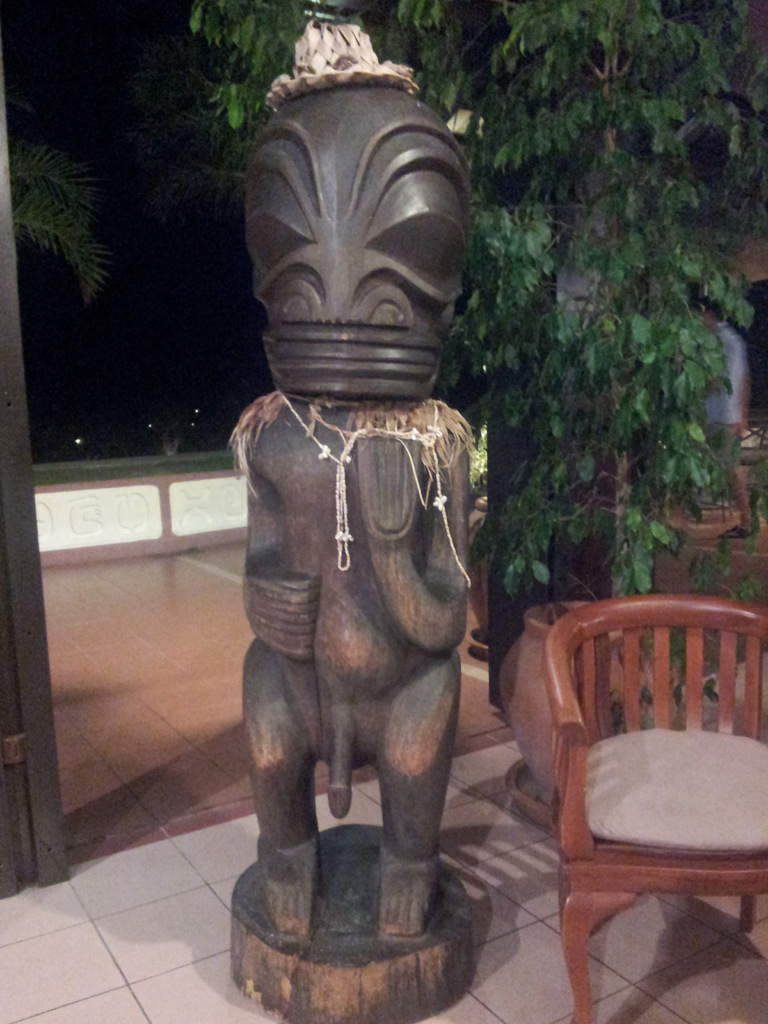
Label: others